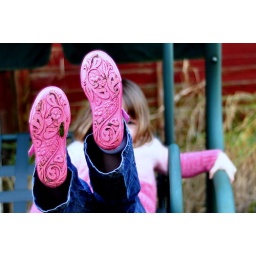
Rosie's very pink Lelli Kelly shoes in action! Note the hearts on the soles!